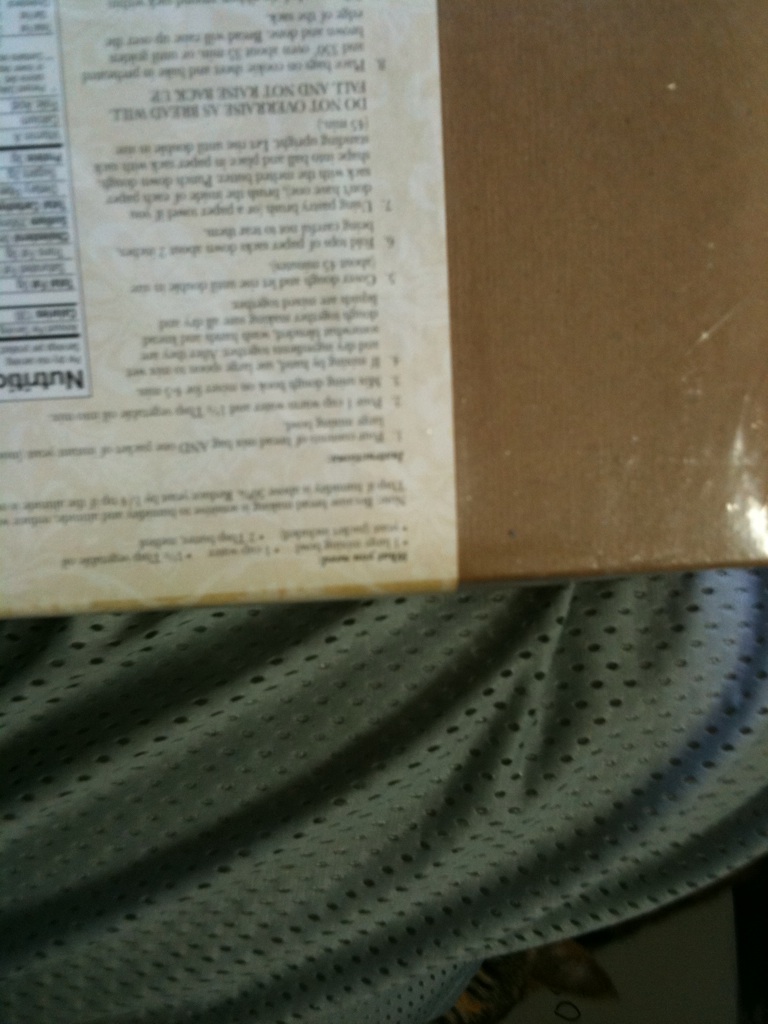Question: What does this say?
Answer: unanswerable